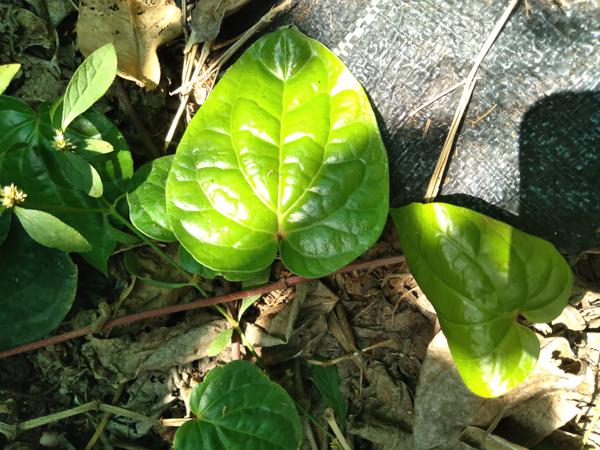
Plant: Betel